Elmer Holmes Bobst Library

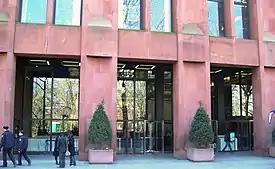
The entrance to the library on Washington Square South

Before its construction, the library was the subject of community protests led by Greenwich Village activists Jane Jacobs, Ruth Wittenberg, and Verna Small. Those opposed to the library project claimed it was too big for its building site, and that the tall building would cast a large shadow over neighboring Washington Square Park, obstructing sunlight from public spaces.